William Mulock

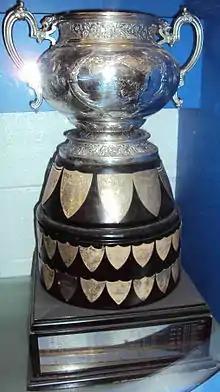
Mulock Cup

Mulock was elected Vice-Chancellor in 1881. The University of Toronto then consisted of two small buildings, and the rest of higher education in Ontario was distributed among a variety of denominational colleges and small independent professional schools. Mulock believed that a single federated university would be more efficient, less expensive, and provide better educational opportunities to students, especially in sciences and the professions. He negotiated around resistance from many quarters, leading to the Federation Act in 1887 and affiliation (and later federation) with St. Michael's College in 1881, Wycliffe College and Knox College in 1885, the Ontario College of Agriculture and the Royal College of Dental Surgeons in 1888, Victoria College, the Ontario Medical College for Women and the Toronto College of Music in 1890, the College of Pharmacy in 1891, the Toronto Conservatory of Music in 1896, and the Ontario Veterinary College in 1897. In opposition to followers of John Rolph who believed medical education should be paid for by students since they would soon have a good income treating patients, Mulock thought it better to reduce disease by spending public money to train doctors. The Federation Act established new faculties of medicine and law. Mulock efforts were not popular with everyone, but he survived several attempts to remove him from office, resigning in 1900 because of his increased political responsibilities. As part of his internecine battles, Mulock secretly aided William Lyon Mackenzie King and other student leaders of the February 1895 student strike.